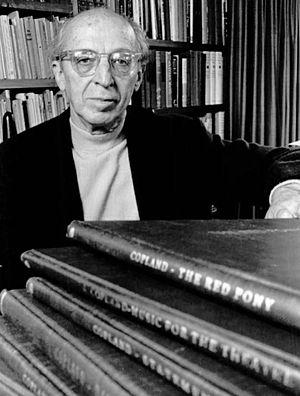
Aaron Copland, né le 14 novembre 1900 à Brooklyn et mort le 2 décembre 1990 à Tarrytown, est un compositeur, écrivain sur la musique, pianiste et chef d'orchestre américain.
Fanfare for the Common Man est une œuvre de musique classique pour cuivres et percussions composée par Aaron Copland en 1942. Cette fanfare s'inspire du jazz et du folklore américain.